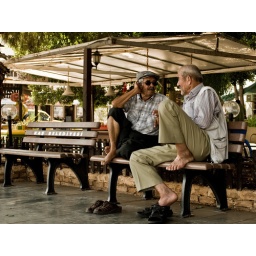
Series of men spotted sitting around in the heat of Istanbul or Kas on benches , cafes, tea gardens.